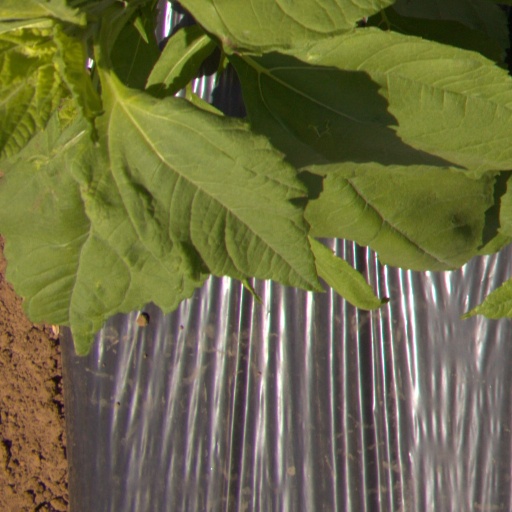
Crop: Jerusalem artichoke